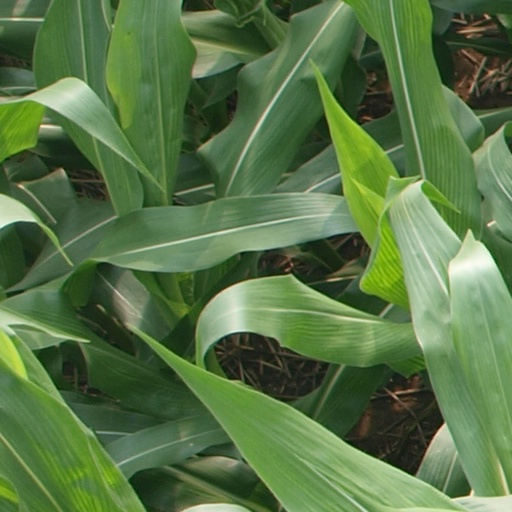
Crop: maize; corn